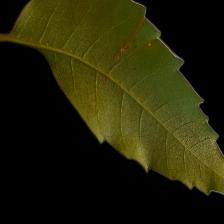
Plant: Neem